The Effect of Gamma Rays on Man-in-the-Moon Marigolds (film)

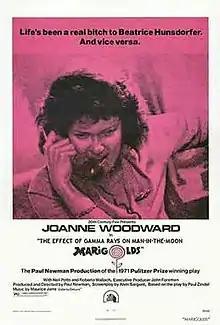
Original Poster

The Effect of Gamma Rays on Man-in-the-Moon Marigolds is a 1972 American drama film produced and directed by Paul Newman. The screenplay by Alvin Sargent is based on the Pulitzer Prize-winning 1964 play of the same title by Paul Zindel. Newman cast his wife, Joanne Woodward, and one of their daughters, Nell Potts, in two of the lead roles. Roberta Wallach, daughter of Eli Wallach, played the third lead.